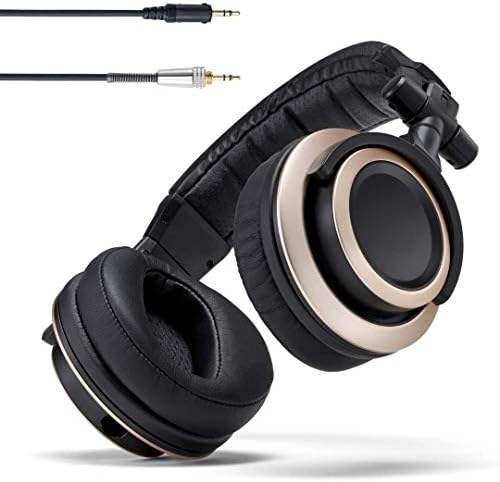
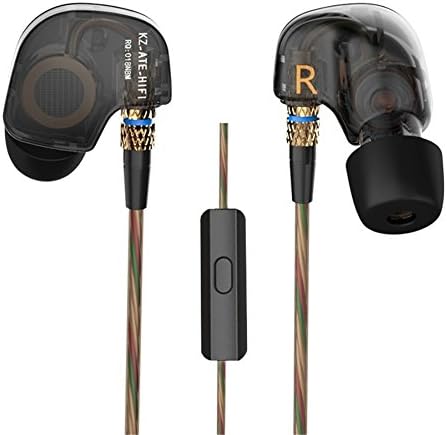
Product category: headphones
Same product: no